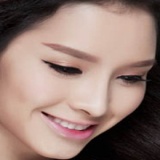
ca sĩ Phương Trinh Jolie